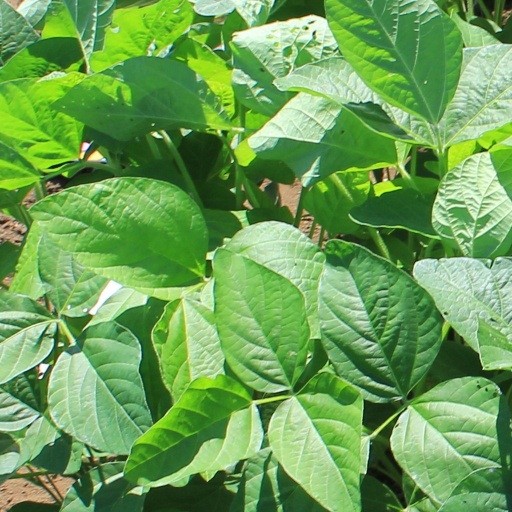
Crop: soybean